Dynaflex (RCA)

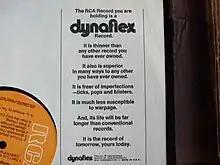
An RCA Inner sleeve from touts the superiority of Dynaflex records.

Dynaflex is a trademark for a thin, lightweight vinyl LP phonograph record introduced by RCA Records in late 1969. Rather than using the stiff plastic material used by conventional vinyl pressings, Dynaflex records used a softer, pliable formulation that allowed RCA to use less material, saving money and also making the record appear to lie flatter on turntables. At the time, as a cost-cutting measure, most industry record pressing plants were using recycled or "reground" vinyl, taking old and unsold records, cutting out the center with the paper labels, then melting the rest